Chasselas de Thomery

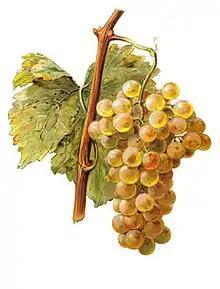
Chasselas doré de Fontainebleau.

Chasselas de Thomery, also known as Chasselas doré de Fontainebleau, has a secondary origin, either in the Cahors region (it is closely related to Chasselas de Moissac), or in Piedmont in Italy, although it is not yet possible to say which hypothesis prevails over the other. On the other hand, in the current state of scientific knowledge, this variety is identical to Chasselas B, whose primary origin is the region on the borders of France, Italy, and Switzerland, probably in the geographical area known as the "arc lémanique", which also includes the village of Chasselas, through which the original variety passed between the 16th and 17th centuries. As a result, Chasselas, which has long been classified as a "proles orientalis" variety, must now be considered a "proles occidentalis", given the results of recent comparative genetic studies based on microsatellite sequence analysis of over 500 different grape varieties.